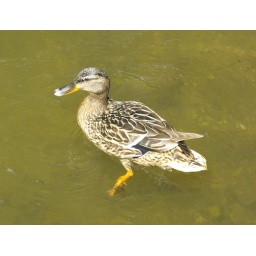
A duck waiting to fight the fish for bread thrown by visitors